Daniele Cortis

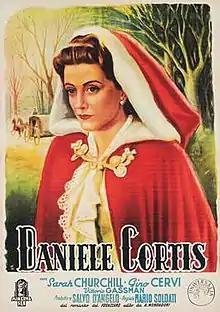

Daniele Cortis (also known as Elena) is a 1947 Italian drama film directed by Mario Soldati and starring Vittorio Gassman, Sarah Churchill and Gino Cervi. The film (set in nineteenth-century Italy) follows the impossible love affair between Elena, a noblewoman married to a man who doesn't understand her, and Daniele Cortis, her young cousin and Christian idealist. It is an adaptation of the 1885 novel of the same title by Antonio Fogazzaro.